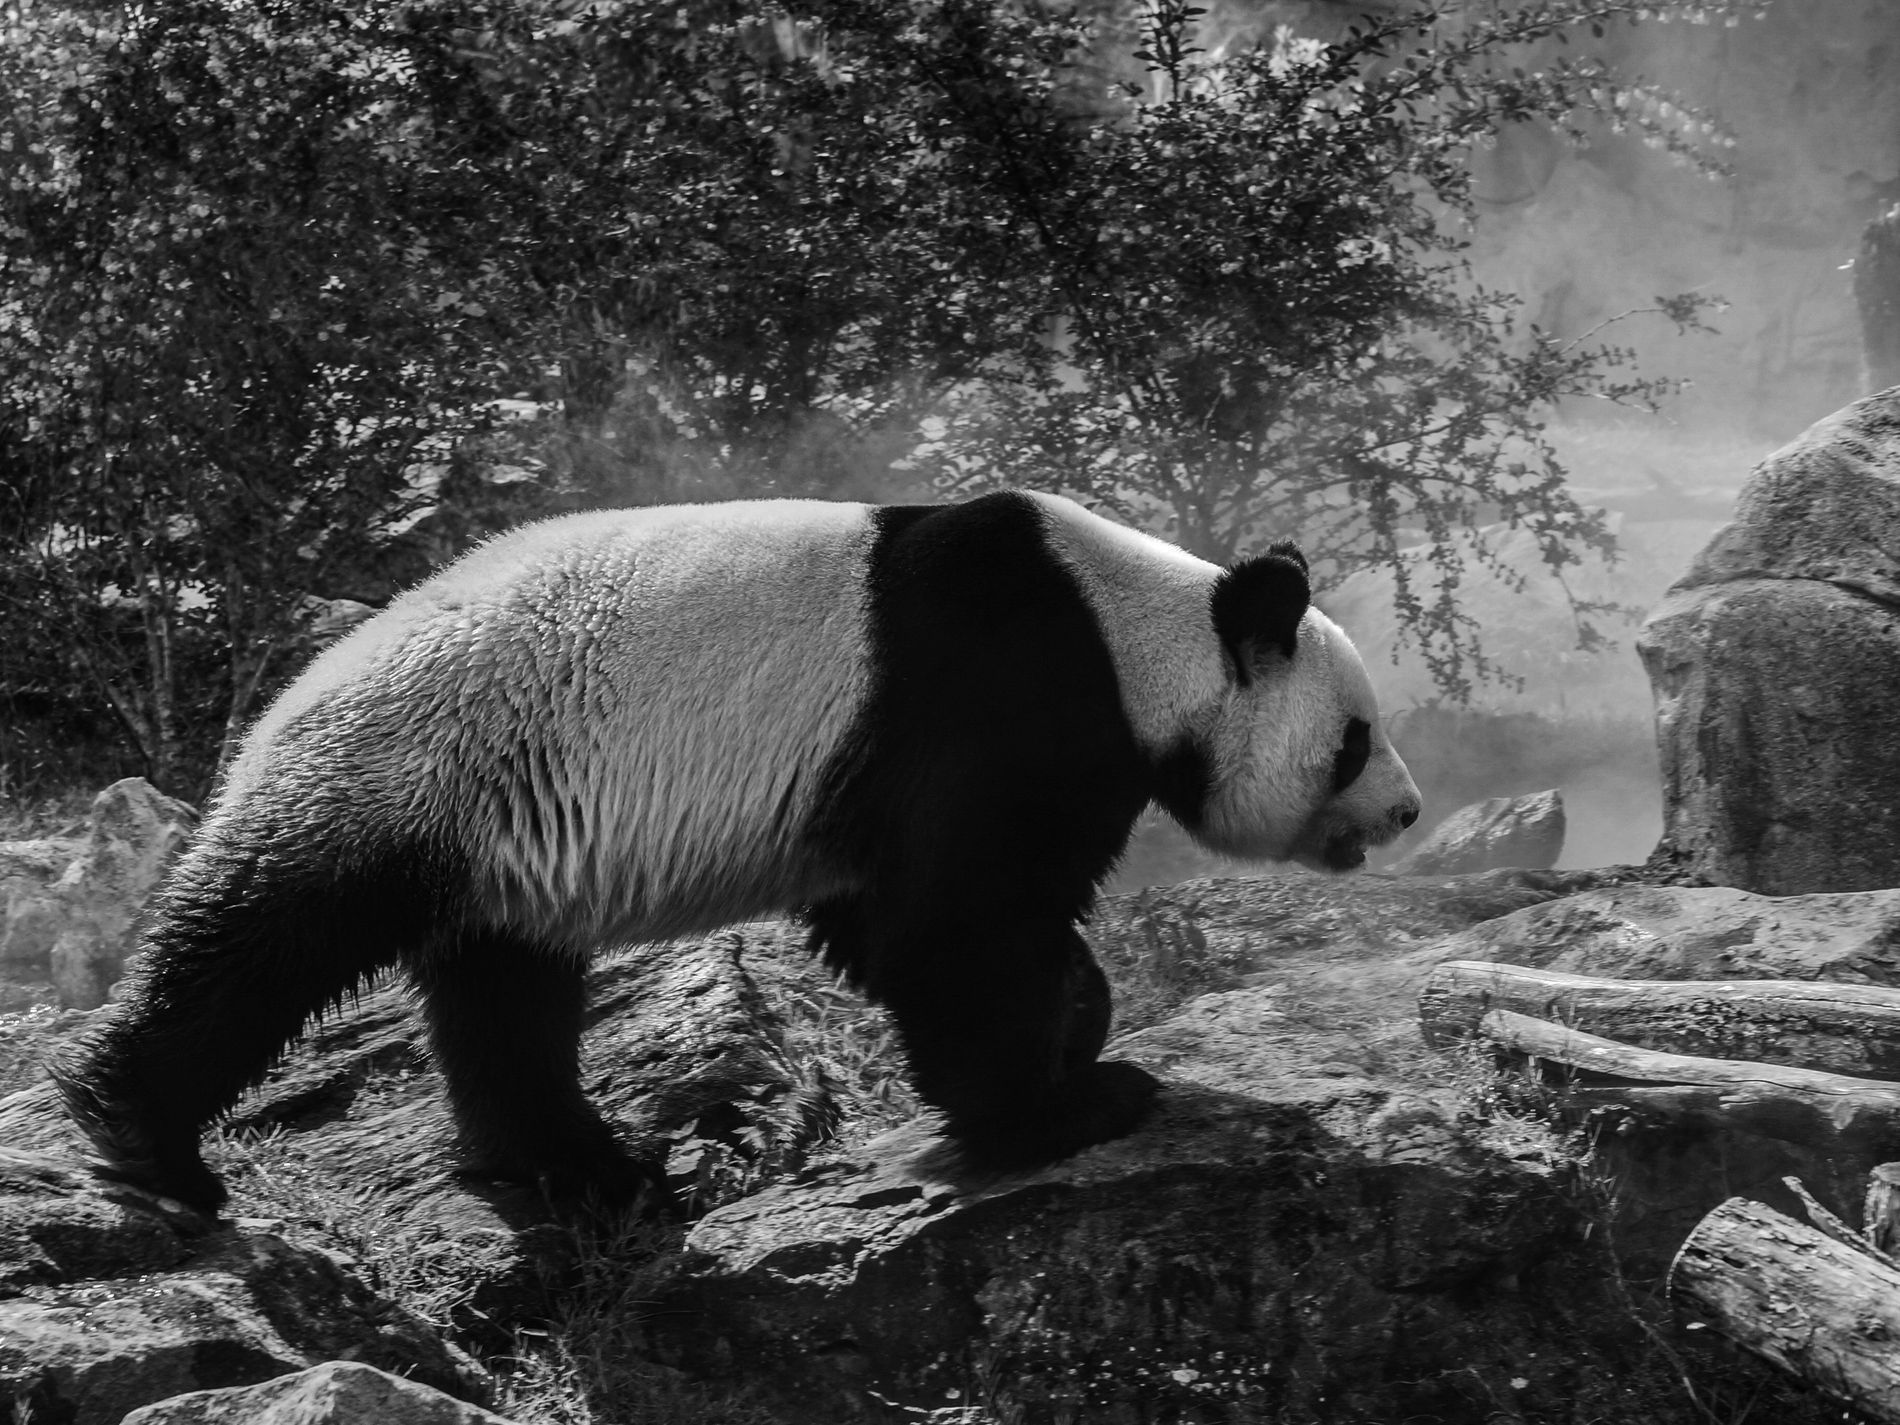
A Panda's Walk
A panda in wild life is walking on rocky land in its habitat, in the background there are some trees. The panda's fur is black and white.
A close up-angled shot in black and white, which add an artistic and natural feel, the background is trees and rocks to create a wildlife scene with its natural atmosphere and its mystery.
Labels: Animal, Wildlife, Bear, Mammal, Giant Panda, Trees, Background, Rocks
Camera: SONY NEX-5N
Lens: E 55-210mm F4.5-6.3 OSS
Aperture: F7.1
Exposure: 1/250 sec
ISO: 100
Focal length: 55